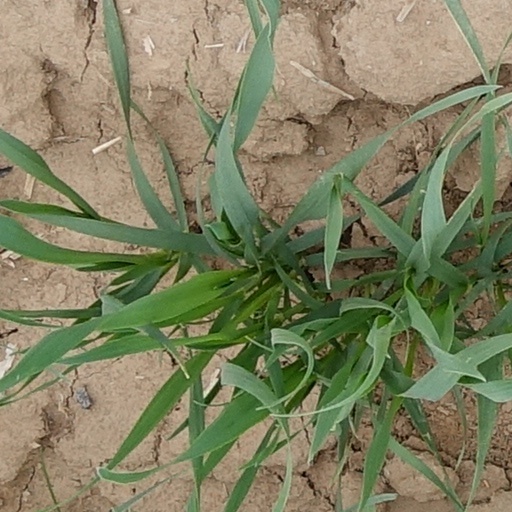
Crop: wheat